Wars of Liège

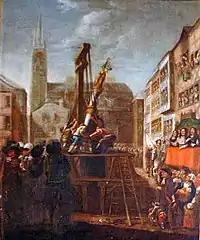
The re-erection of the Liège "Perron", the symbol of local autonomy, in 1478 after the end of Burgundian rule.

Still, the people of Liège refused to accept Burgundian rule. In October 1468, 240 rebels, under Jean de Wilde, Vincent de Bueren, and Gosuin de Streel, invaded the city. In the confusion, Guy of Humbercourt and the entire Burgundian garrison fled. Liège was free again and Jean de Wilde occupied the Prince-Bishops' palace.